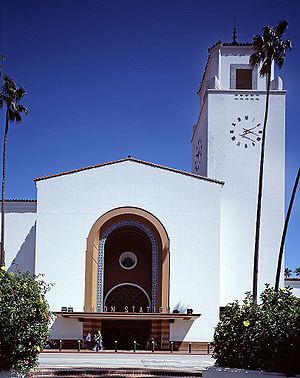
Union Station (Los Angeles) / Galleri
Los Angeles Union Station er en jernbanestation i Los Angeles i Californien. Stationen betjenes af Amtrak, Amtrak California og Metrolink. Amtraks intercitytog Coast Starlight, Pacific Surfliner, Southwest Chief, Sunset Limited og Texas Eagle benytter stationen.